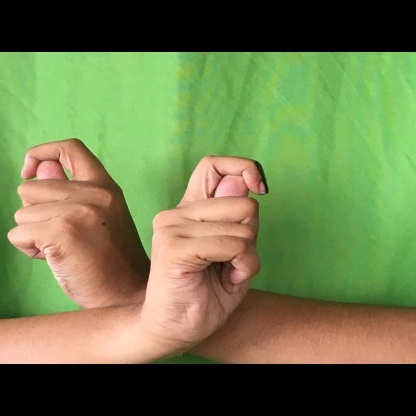
Mudra: Berunda